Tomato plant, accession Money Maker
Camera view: vertical (180 deg); turntable rotation: 30 degrees
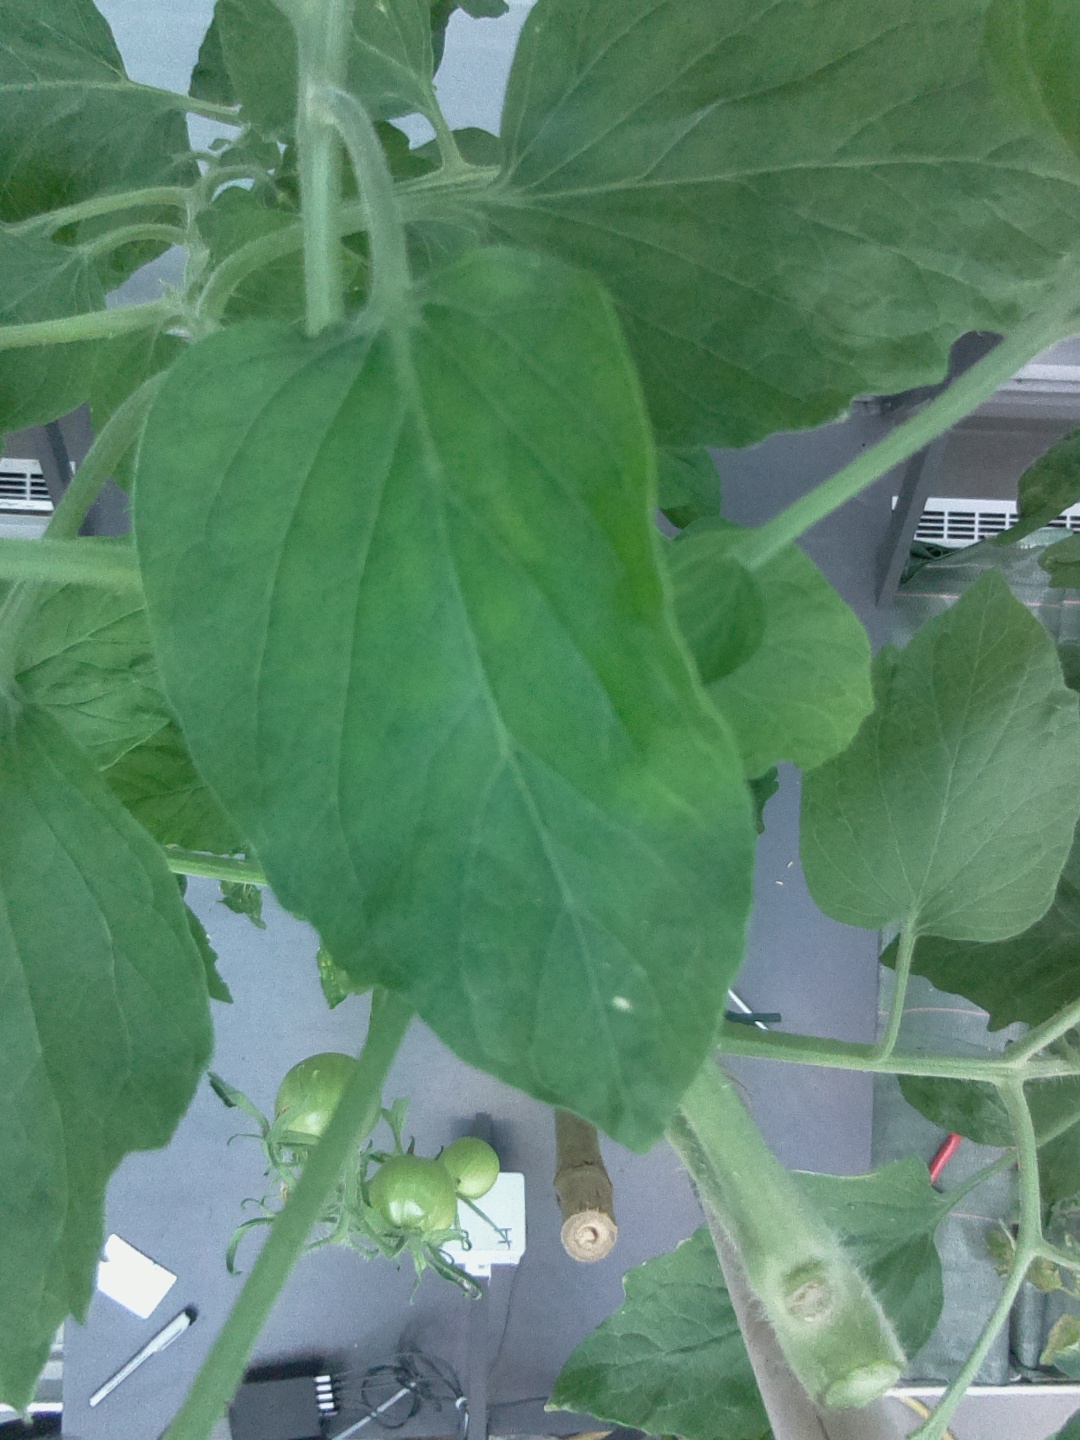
BBCH growth stage 73: 30%-40% of final fruit size